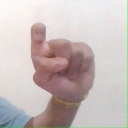
अक्षर: इ